Léon Cahun

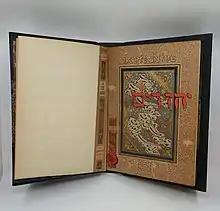
1886 edition of La vie juive, in the collection of the Jewish Museum of Switzerland.

In 1875, he was appointed to the Bibliothèque Mazarine, where he was specially engaged in the compilation of an analytical catalogue from the year 1874. Meanwhile, Cahun had begun to publish a series of historical novels dealing with ancient history, in the style of the journeys of Anacharsis in Greece. They are said by one critic to be written in temperate and pure French, combining interest with genuine archeological knowledge. It was Cahun's intention to present facts of ancient history that were not generally known, and thus make contributions to general history and geography. These novels include: "Les Aventures du Capitaine Magon", on Phoenician explorations one thousand years before the common era (Paris, Hachette, 1875); "La Bannière Bleue", the adventures of a Muslim, a Christian, and a pagan at the time of the Crusades and the Mongolian conquest (ib. 1876); "Les Pilotes d'Ango", dealing with French history in the sixteenth century (ib. 1878); "Les Mercenaires", set during the Punic Wars (ib. 1881); "Les Rois de Mer", on the Norman invasions (Chasavay, 1887); "Hassan le Janissaire", on Turkish military life in the sixteenth century (crowned by the French Academy); "La Tueuse", scenes from the Mongol invasion of Hungary in the thirteenth century (1893). Cahun contributed many literary articles to the "Revue Bleue", "Le Journal des Débats", etc., and several critical, geographical, and ethnographical papers to the "Bulletin de la Société d'Ethnographie", "Bulletin de la Société Académique Indo-Chinoise" "Bulletin de la Société Japonaise", "Bulletin de la Société Americaine", "Bulletin de l'Athénée Oriental", etc.